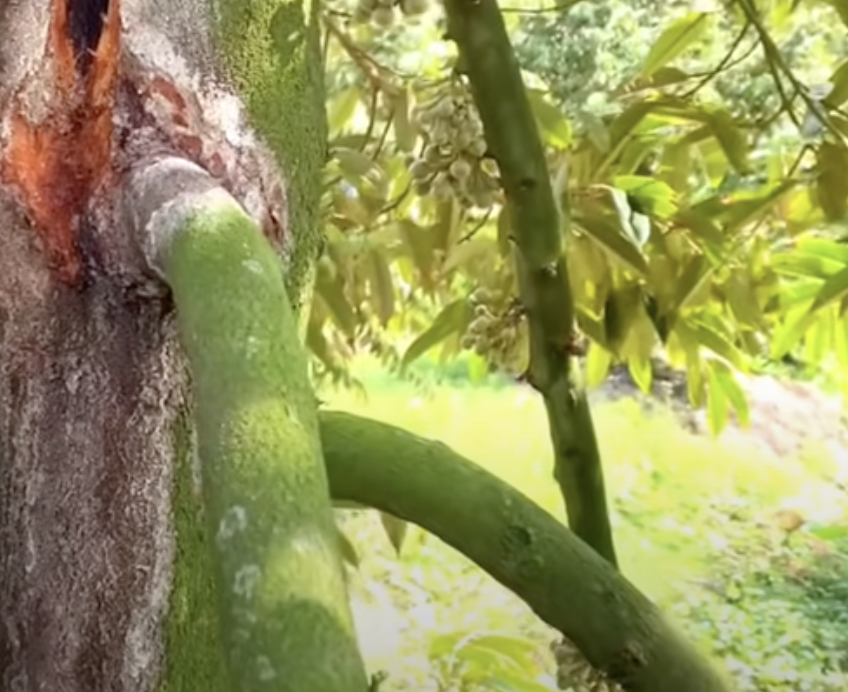
Label: stem_cracking_ gummosis